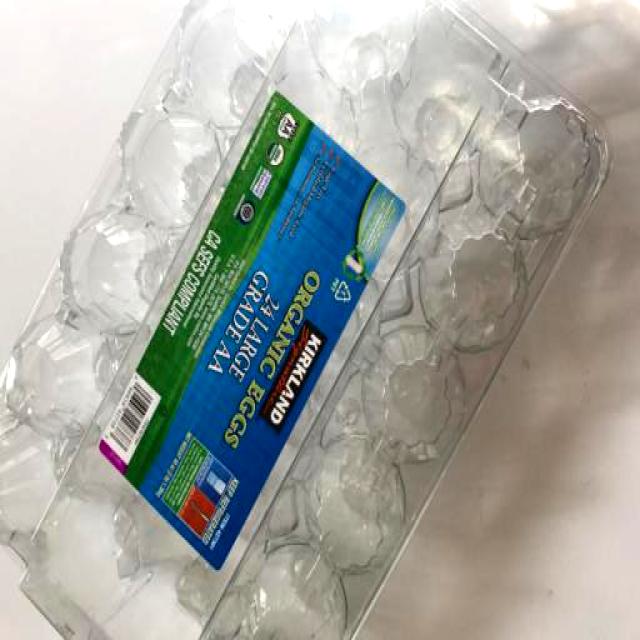
Label: Plastic